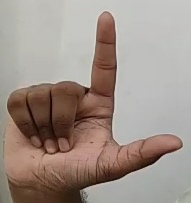
ASL sign: L